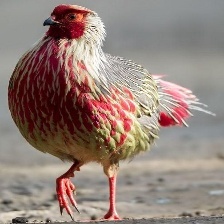
Species: BLOOD PHEASANT
Scientific name: ITHAGINIS CRUENTUS